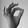
ASL letter: F